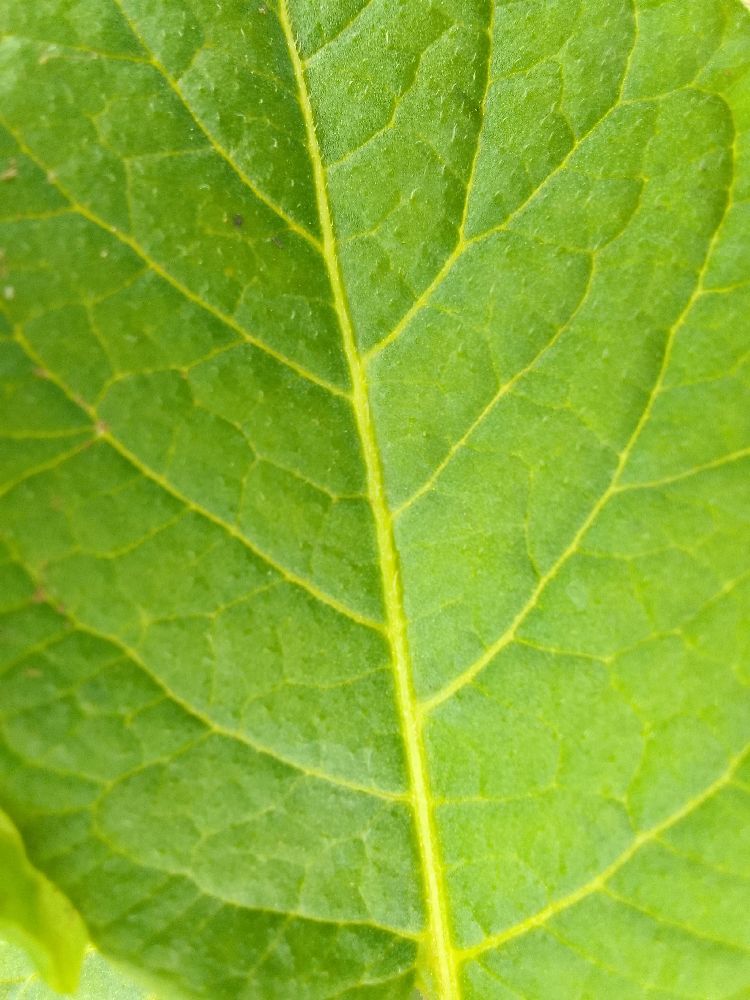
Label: Healthy